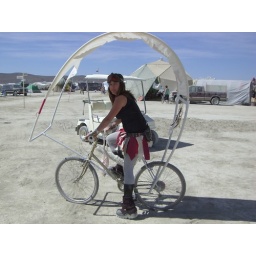
Cool bike and girl in Native American theme